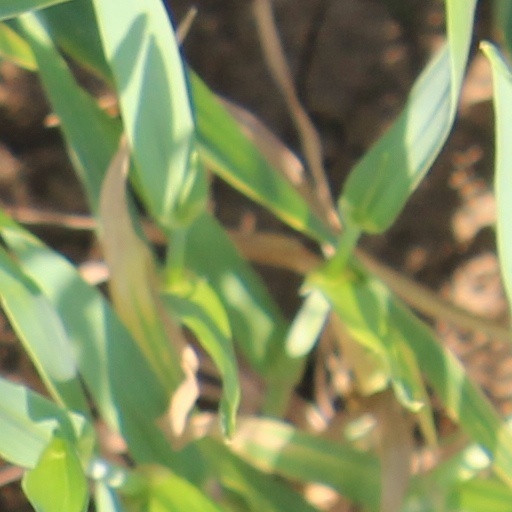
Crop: wheat